A Gray State

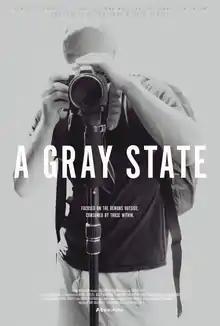
Film poster

A Gray State is a 2017 documentary film directed by Erik Nelson and executive produced by Werner Herzog, first broadcast on the A&E Network. It explores the death of aspiring filmmaker David Crowley and the murders of his wife and child in 2014. The film tells the story of Crowley's military service in the Middle East, his efforts to fund and make a film, and explores the circumstances surrounding the deaths. Crowley had been working on a feature film he called "Gray State". Herzog and Nelson had previously worked together on 2005's "Grizzly Man", which Nelson produced, and Herzog directed.